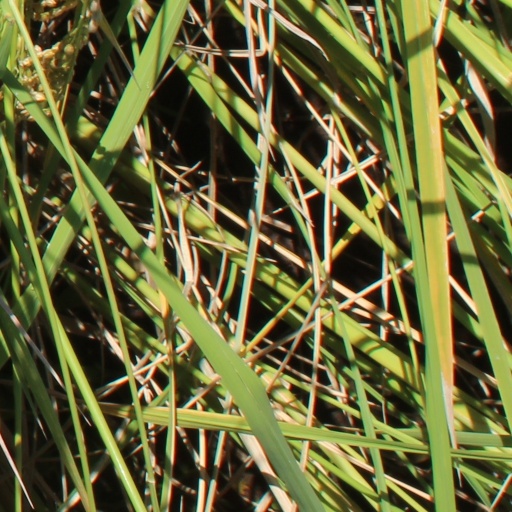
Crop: rice